2010 Philadelphia Phillies season

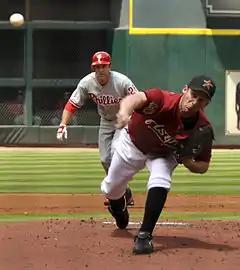
The Phillies acquired starting pitcher Roy Oswalt from the Houston Astros on July 29.

The Phillies opened the season's final full month with victories on four consecutive days. On September 1, they defeated the Dodgers, 5–1, to complete their last series of the year against a National League West team; Oswalt no-hit Los Angeles through innings and was supported by a career-high three doubles from Utley. After a one-game stop in Colorado to make up the rainout from May 11—Philadelphia won, 12–11—the Phillies returned home to play their final series against the National League Central, facing the Brewers. Hamels stretched his scoreless streak to 18 consecutive innings in a 1–0 victory, and Philadelphia took a second straight one-run victory on September 4 in a 5–4 win. However, they could not complete the sweep, as Milwaukee won the series' final game, 6–2. The next series against Florida opened with a doubleheader, which the teams split; the Marlins won the day game, 7–1, behind six innings of one-hit ball from rookie Adalberto Méndez, while the Phillies took the nightcap, 7–4. The Phillies took the remaining games of the series as well, winning 8–7 on September 7 and 10–6 the following day, to move into first place in the National League East for the first time since May. Against the rival Mets, Halladay batted in two runs to put the Phillies ahead in the series opener; in doing so, he won his 18th game of the season. New York evened the series in a 4–3 contest on September 11, but Philadelphia bounced back to take their fifth straight series with a 3–0 victory; Oswalt pitched a complete-game shutout, the eighth of his career.